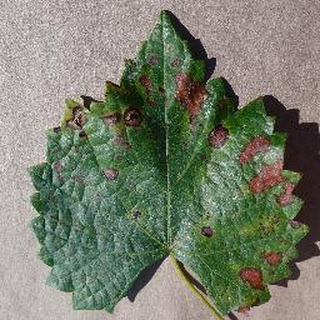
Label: grape_esca_black_measles